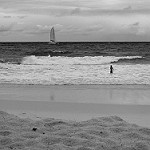
Label: B & W